Marquise de Monnier, Marie-Thérèse-Richard de Ruffey

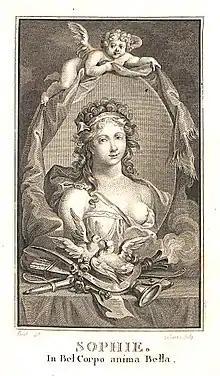
Marie Thérèse Sophie Richard de Ruffey

Marie-Thérèse-Richard de Ruffey, Marquise de Monnier (January 9, 1754 - September 8, 1789), usually called Sophie, was the mistress of Honoré Gabriel Riqueti, comte de Mirabeau. She was famously involved in a scandal during which she ran away with Mirabeau to Switzerland.